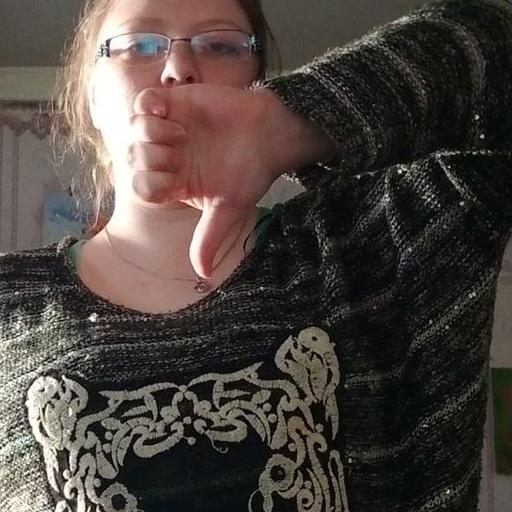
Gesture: dislike